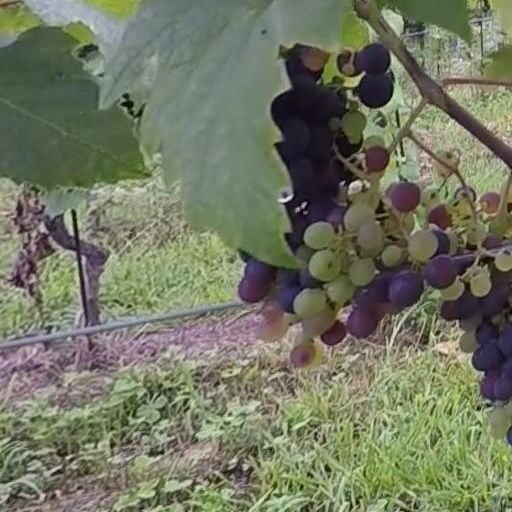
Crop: grape